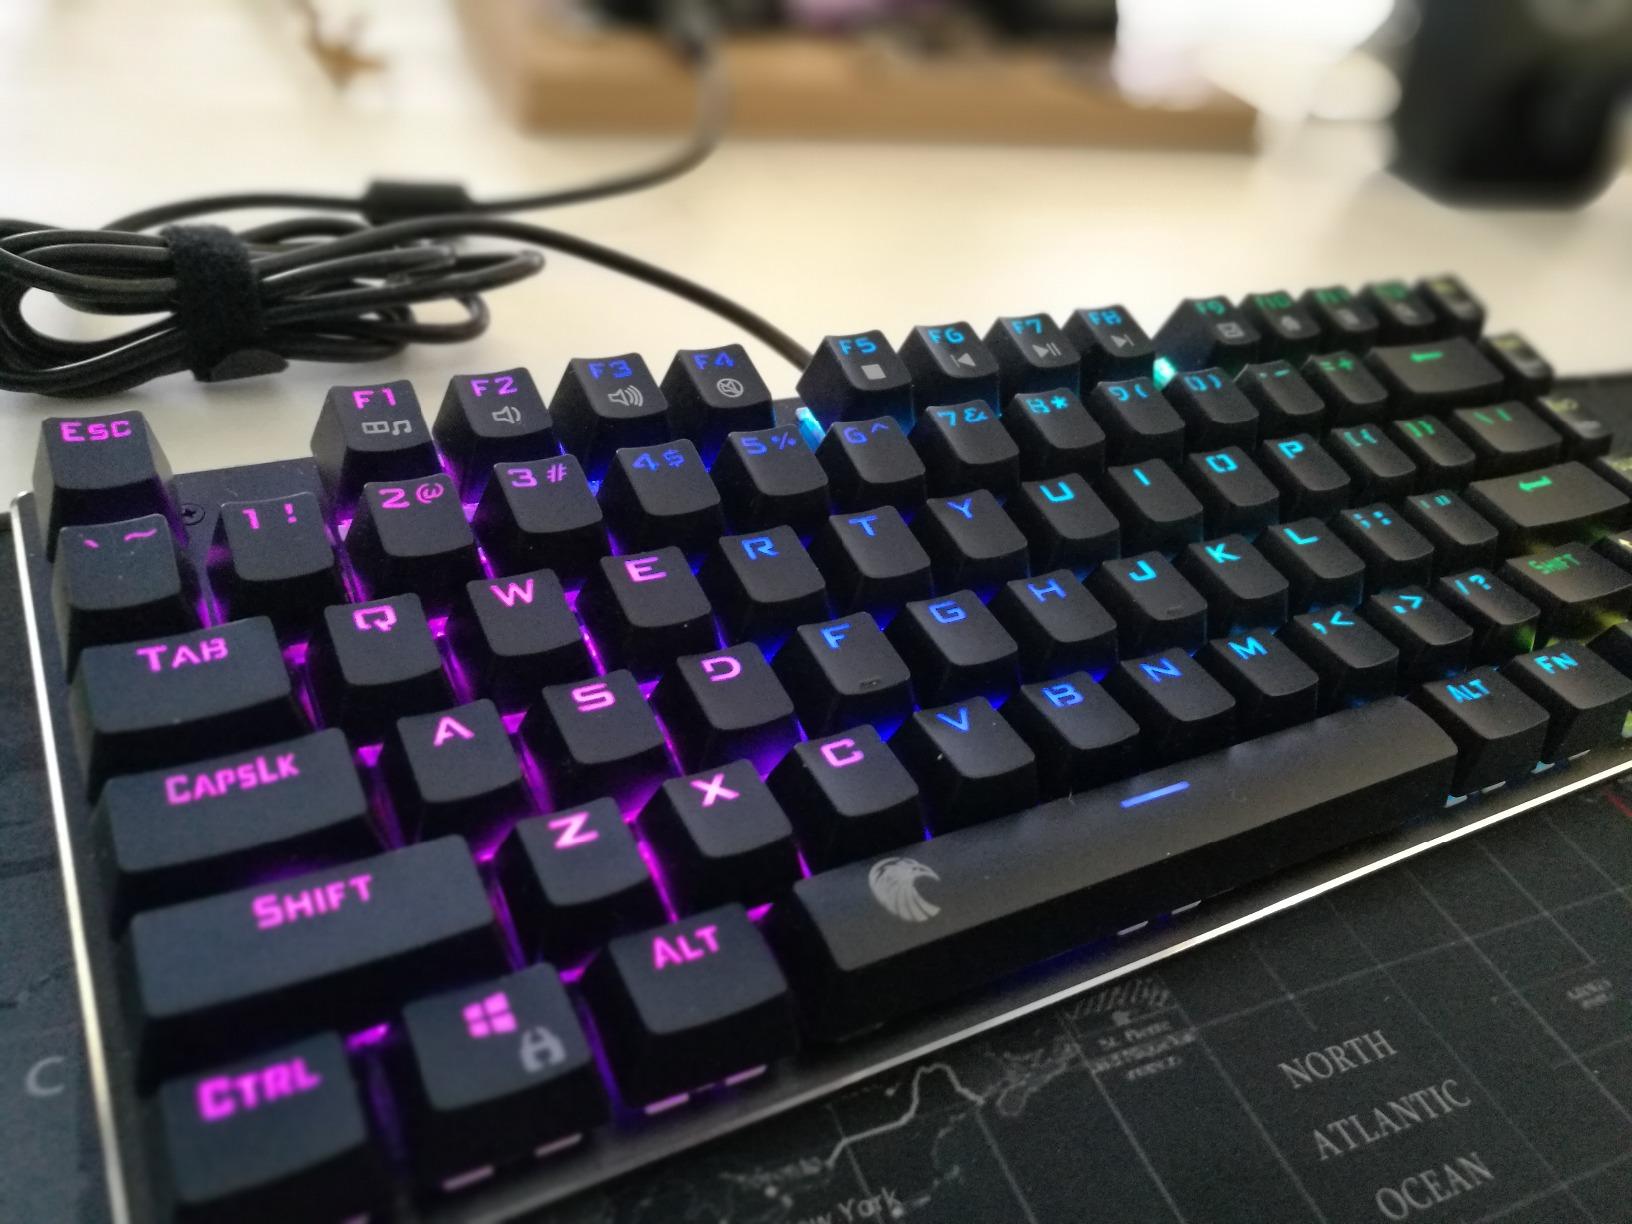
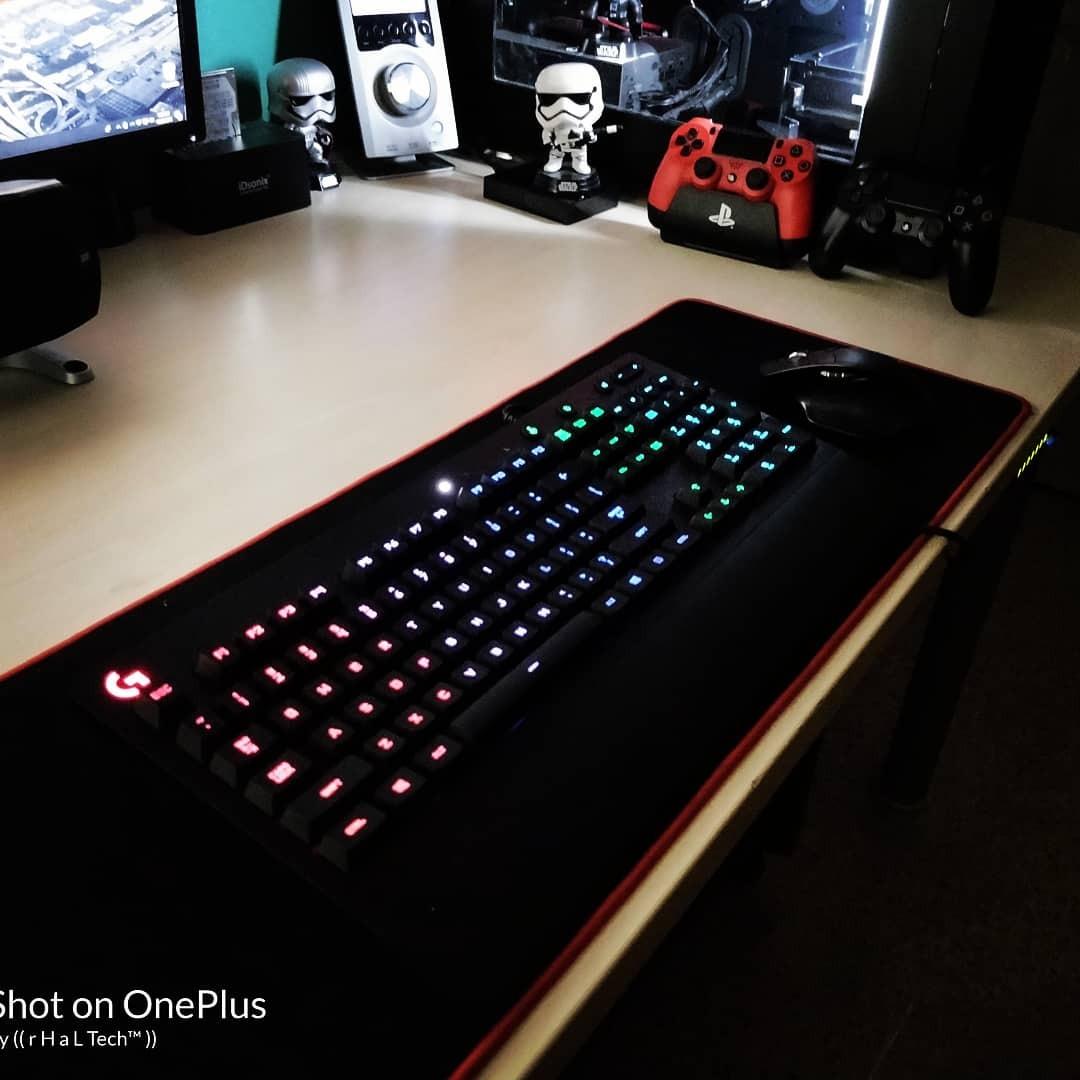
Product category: keyboard
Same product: no